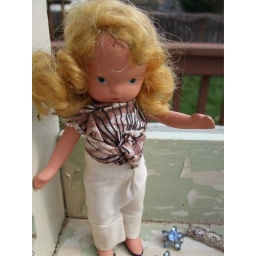
Found with two sisters in a box at the flea market